Demographics of Kentucky

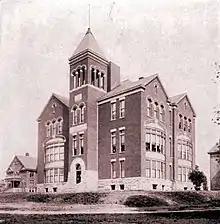
Lexington Theological Seminary (then College of the Bible), 1904.

In 1790, historians estimate Kentucky's population was English (52%), Scots-Irish or Scots (25%), Irish (9%), Welsh, (7%), German (5%), French (2%), Dutch (1%), and Swedish (0.2%) in ethnicity.